Wivine Mumba

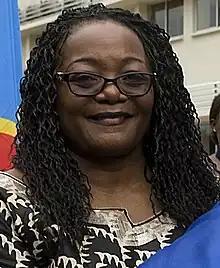
Wivine Mumba Matipa in 2014.

Wivine Mumba Matipa is a DRC politician. From 2012 to 2015 she was Minister of Justice in the government of Joseph Kabila. In May 2017 she was announced as Minister of the Portfolio in Kabila's inclusive interim government.